Law enforcement in Canada

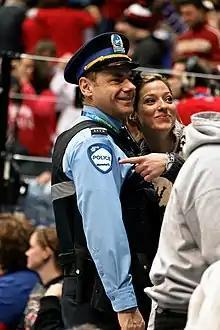
A Montreal police officer wearing an older baby blue dress shirt during the 2010 Winter Olympics in Vancouver

The policing of Indigenous communities in Canada has long been fraught with racial tension, inequitable police service delivery, and the enforcement of colonial laws and practices. Beginning in the 1960s, the federal government began to withdraw RCMP officers from reserves in the provinces of Ontario and Quebec in favour of provincial control over First Nations policing. Between 1990 and 1995, there were several high-profile conflicts between Indigenous protesters demanding the return of lands to which they had Aboriginal title and non-Indigenous police forces, resulting in the death of a police officer — Corporal Marcel Lemay of the Sûreté du Québec — and an unarmed Indigenous protester named Dudley George. During the 1995 Gustafsen Lake standoff, an RCMP commander reportedly told a subordinate to kill a prominent Indigenous demonstrator and "smear the prick and everyone with him," and an RCMP media liaison officer was quoted as saying that "smear campaigns are [the RCMP's] specialty."